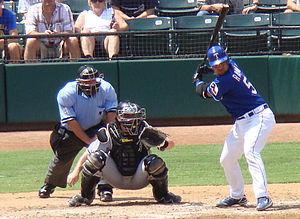
Maximiliano R. Ramírez est un joueur de baseball évoluant à la position de receveur. Il a fait ses débuts dans les Ligues majeures au cours de la saison 2008 avec les Rangers du Texas et fait maintenant partie des Royals de Kansas City.